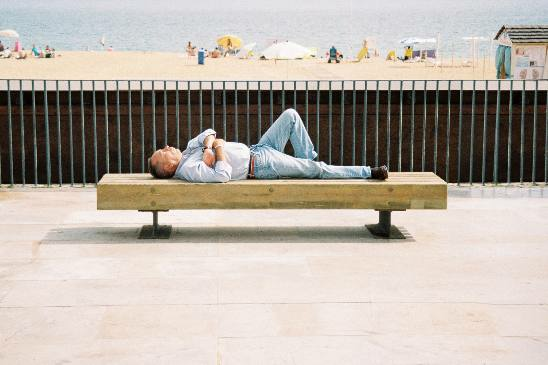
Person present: Yes